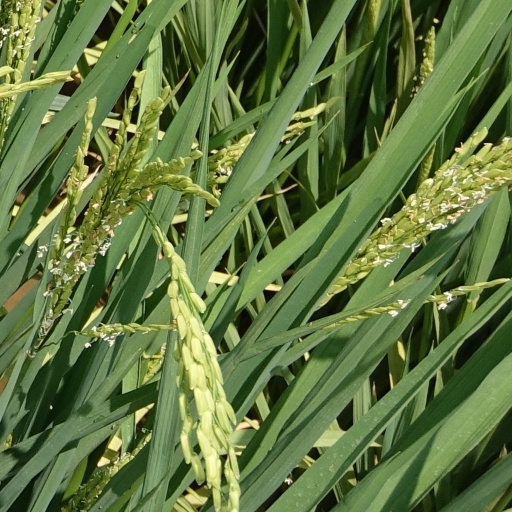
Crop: rice